Boring Lava Field

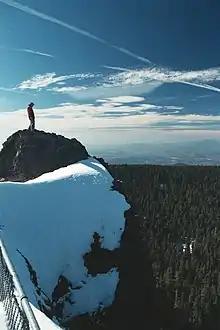
A hiker stands on a rock mound with snow surrounding him; forest can be seen below the mountain

The Boring Lava deposits received their name based on their proximity to the town of Boring, which lies southeast of downtown Portland. The term "Boring Lava" is often used to refer to the local deposits erupted by vents in the field. They are located in the western portion of Oregon. The deposits were given this name by R. Treasher in 1942. In 2002, as geochemical and geochronological information on the Boring deposits accumulated, they were designated part of the larger Boring Lava Field. This grouping is somewhat informal and is based on similarities in age and lithology.